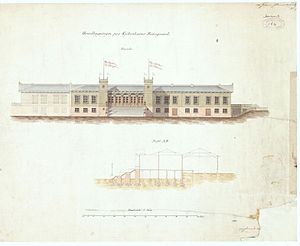
H.C. Stilling / Værker
Københavns 1. banegård (tilskrivning)
Harald Conrad Stilling var en dansk arkitekt og stadsbygmester i København 1871-1888. Sammen med P.C. Hagemann, P.C. Bønecke, N.S. Nebelong og J.H. Nebelong formede Stilling senklassicismens København.